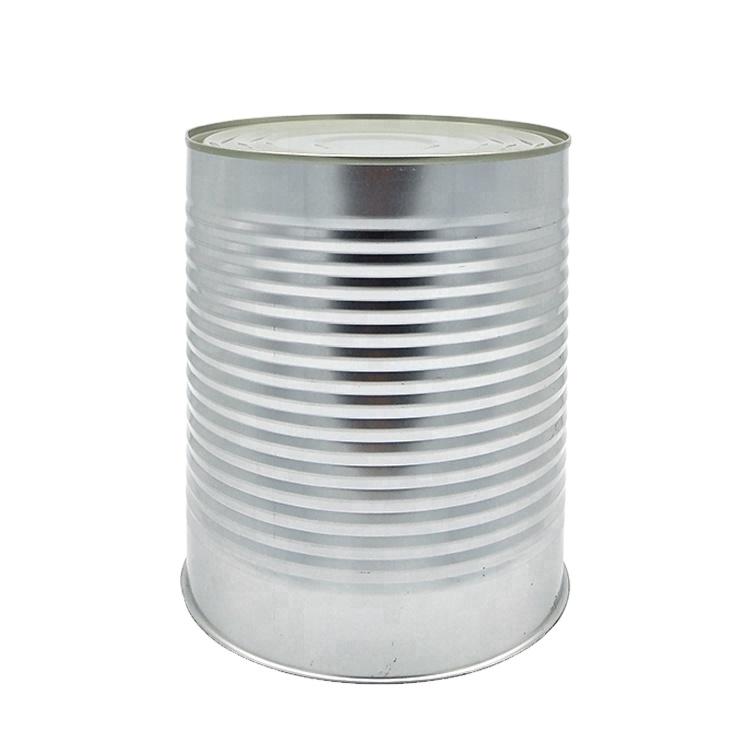
Label: metal